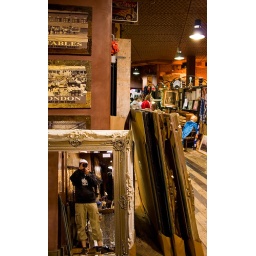
horse tunnel market in camden, london